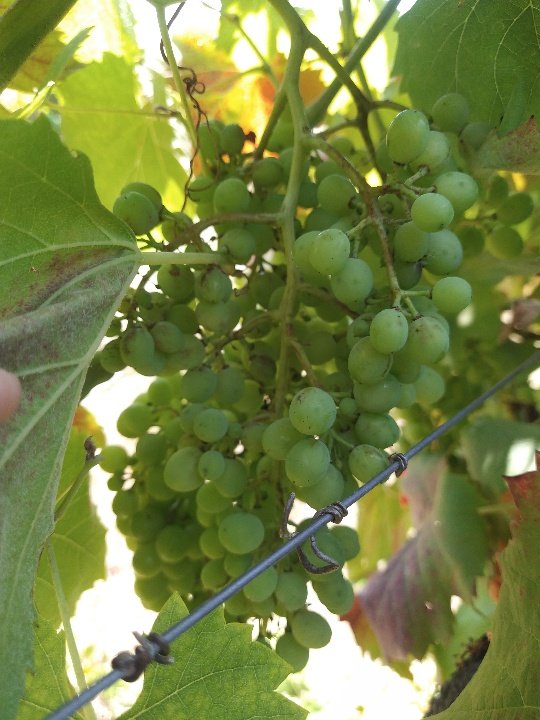
Berries visible: 123
Grape clusters: 1